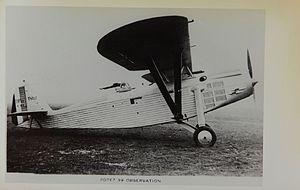
Potez 39 (observation)
Le Potez 39 est un avion monoplan bi-place d'observation et de bombardement construit par la société Potez au début des années 1930. Le premier vol eut lieu en janvier 1930.